Qiang people

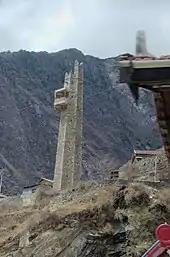
Qiang watchtower

People called "Qiang" have been mentioned in ancient Chinese texts since they first appeared in oracle bone inscriptions 3,000 years ago. Recognized as a 'first ancestor culture', there is evidence of the Qiang in northwestern China dating back to the 16th-11th centuries B.C., when they were recorded bringing tribute to the Shang Dynasty. They were primarily known to practice pastoral nomadism, and resisted westward expansion of the Han Empire, gradually shifting to the south-west of their ancestral lands.